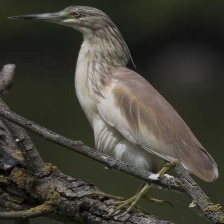
Species: SQUACCO HERON
Scientific name: ARDEOLA RALLOIDES
ImageNet parent category: little_blue_heron